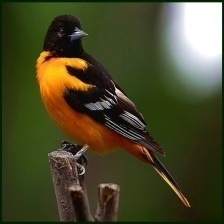
Species: BALTIMORE ORIOLE
Scientific name: ICTERUS GALBULA